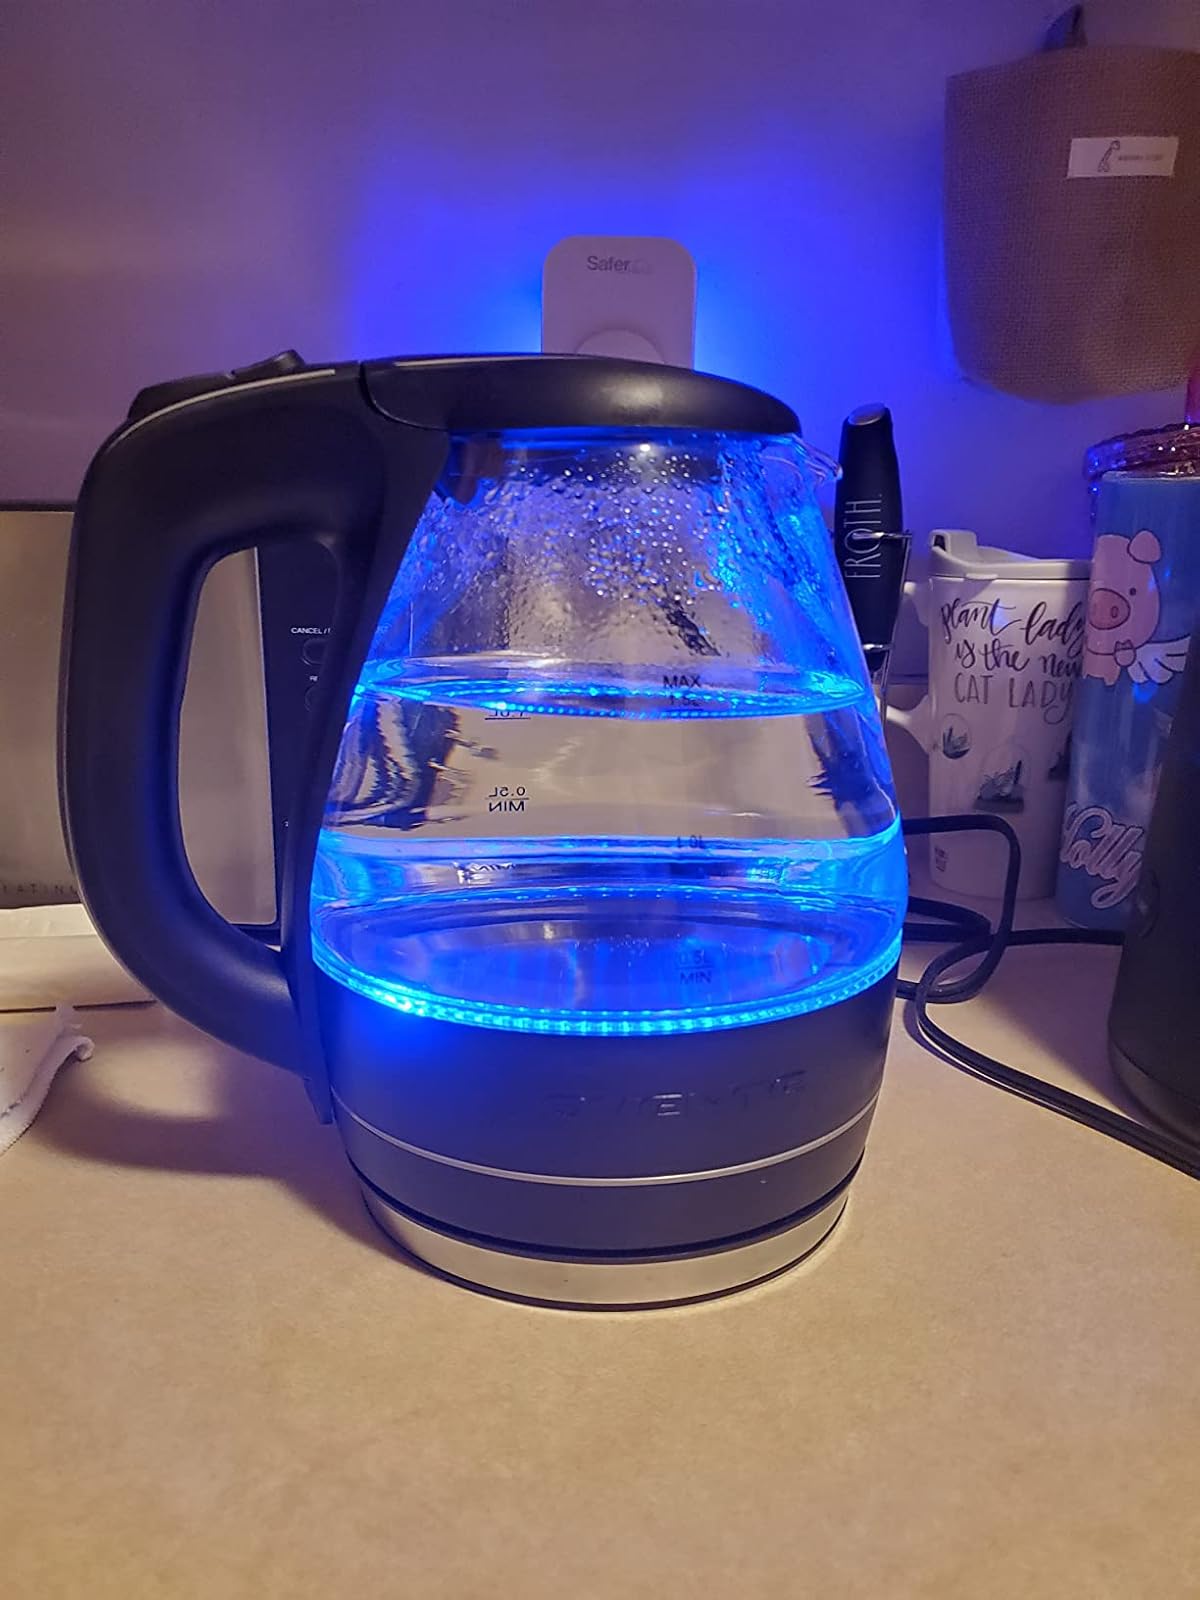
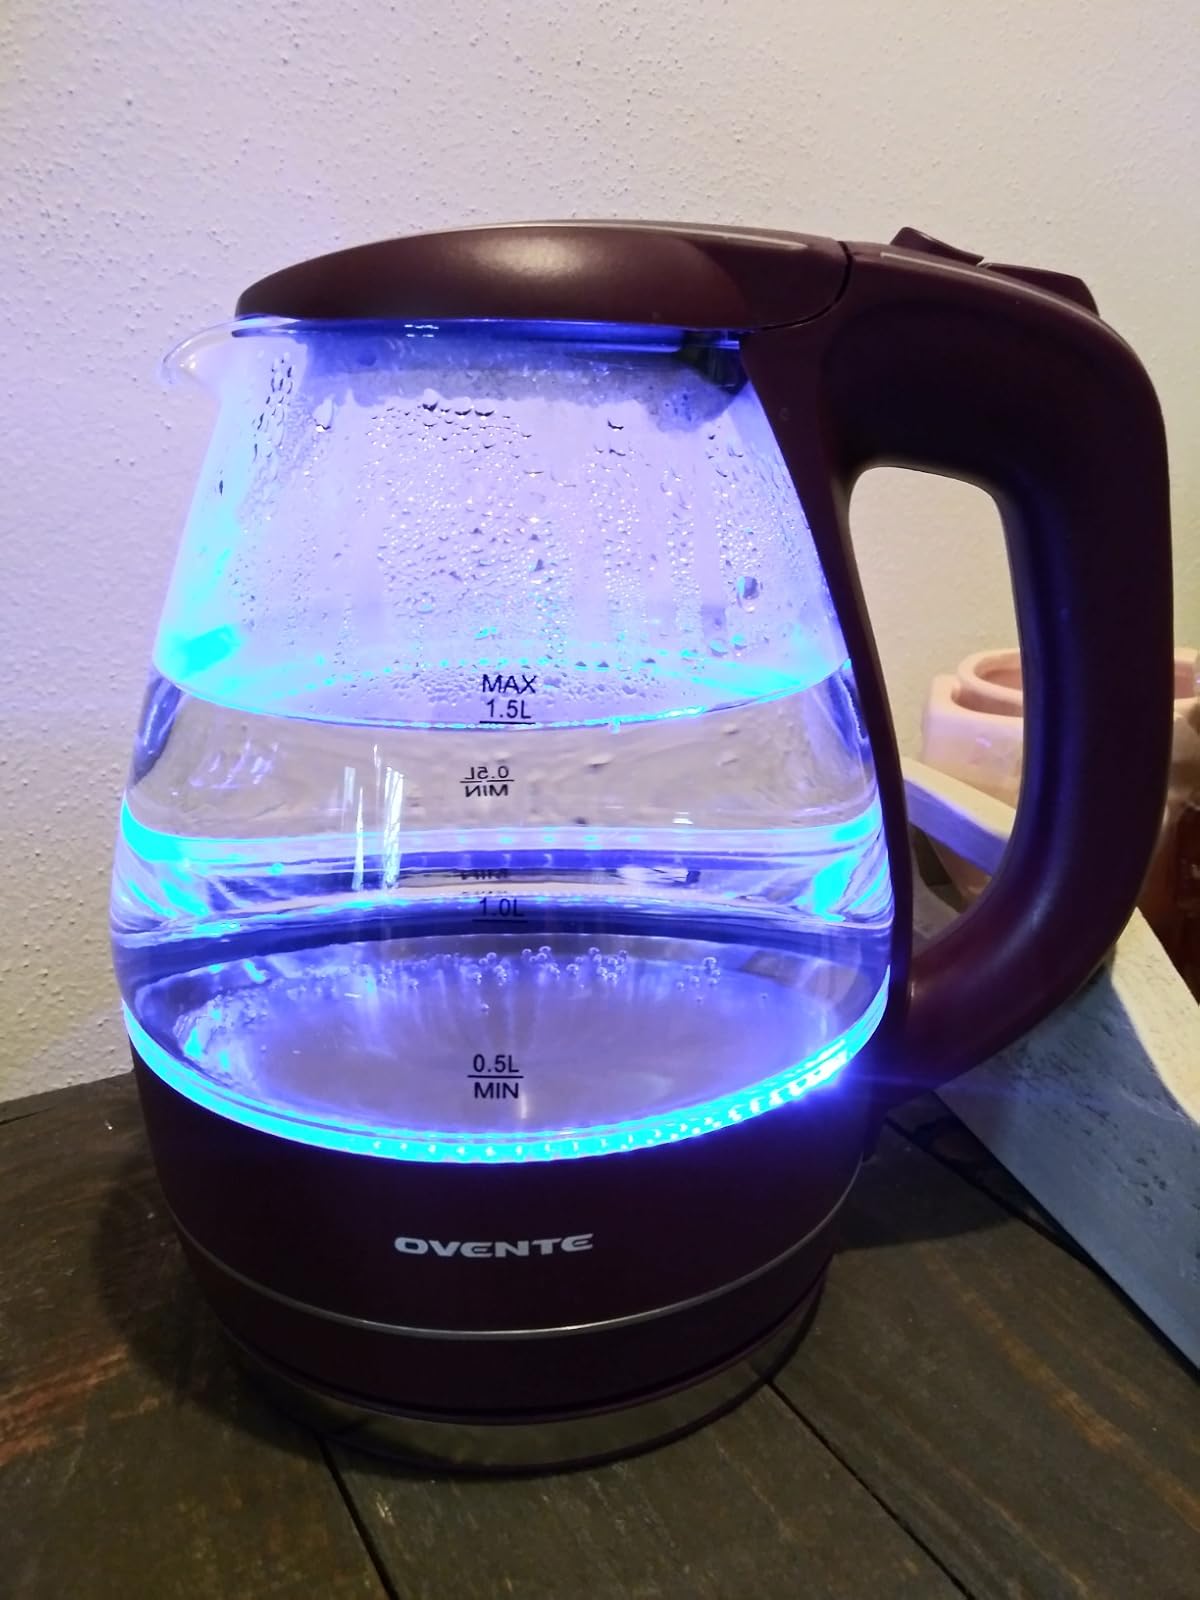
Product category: items_kettle
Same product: no